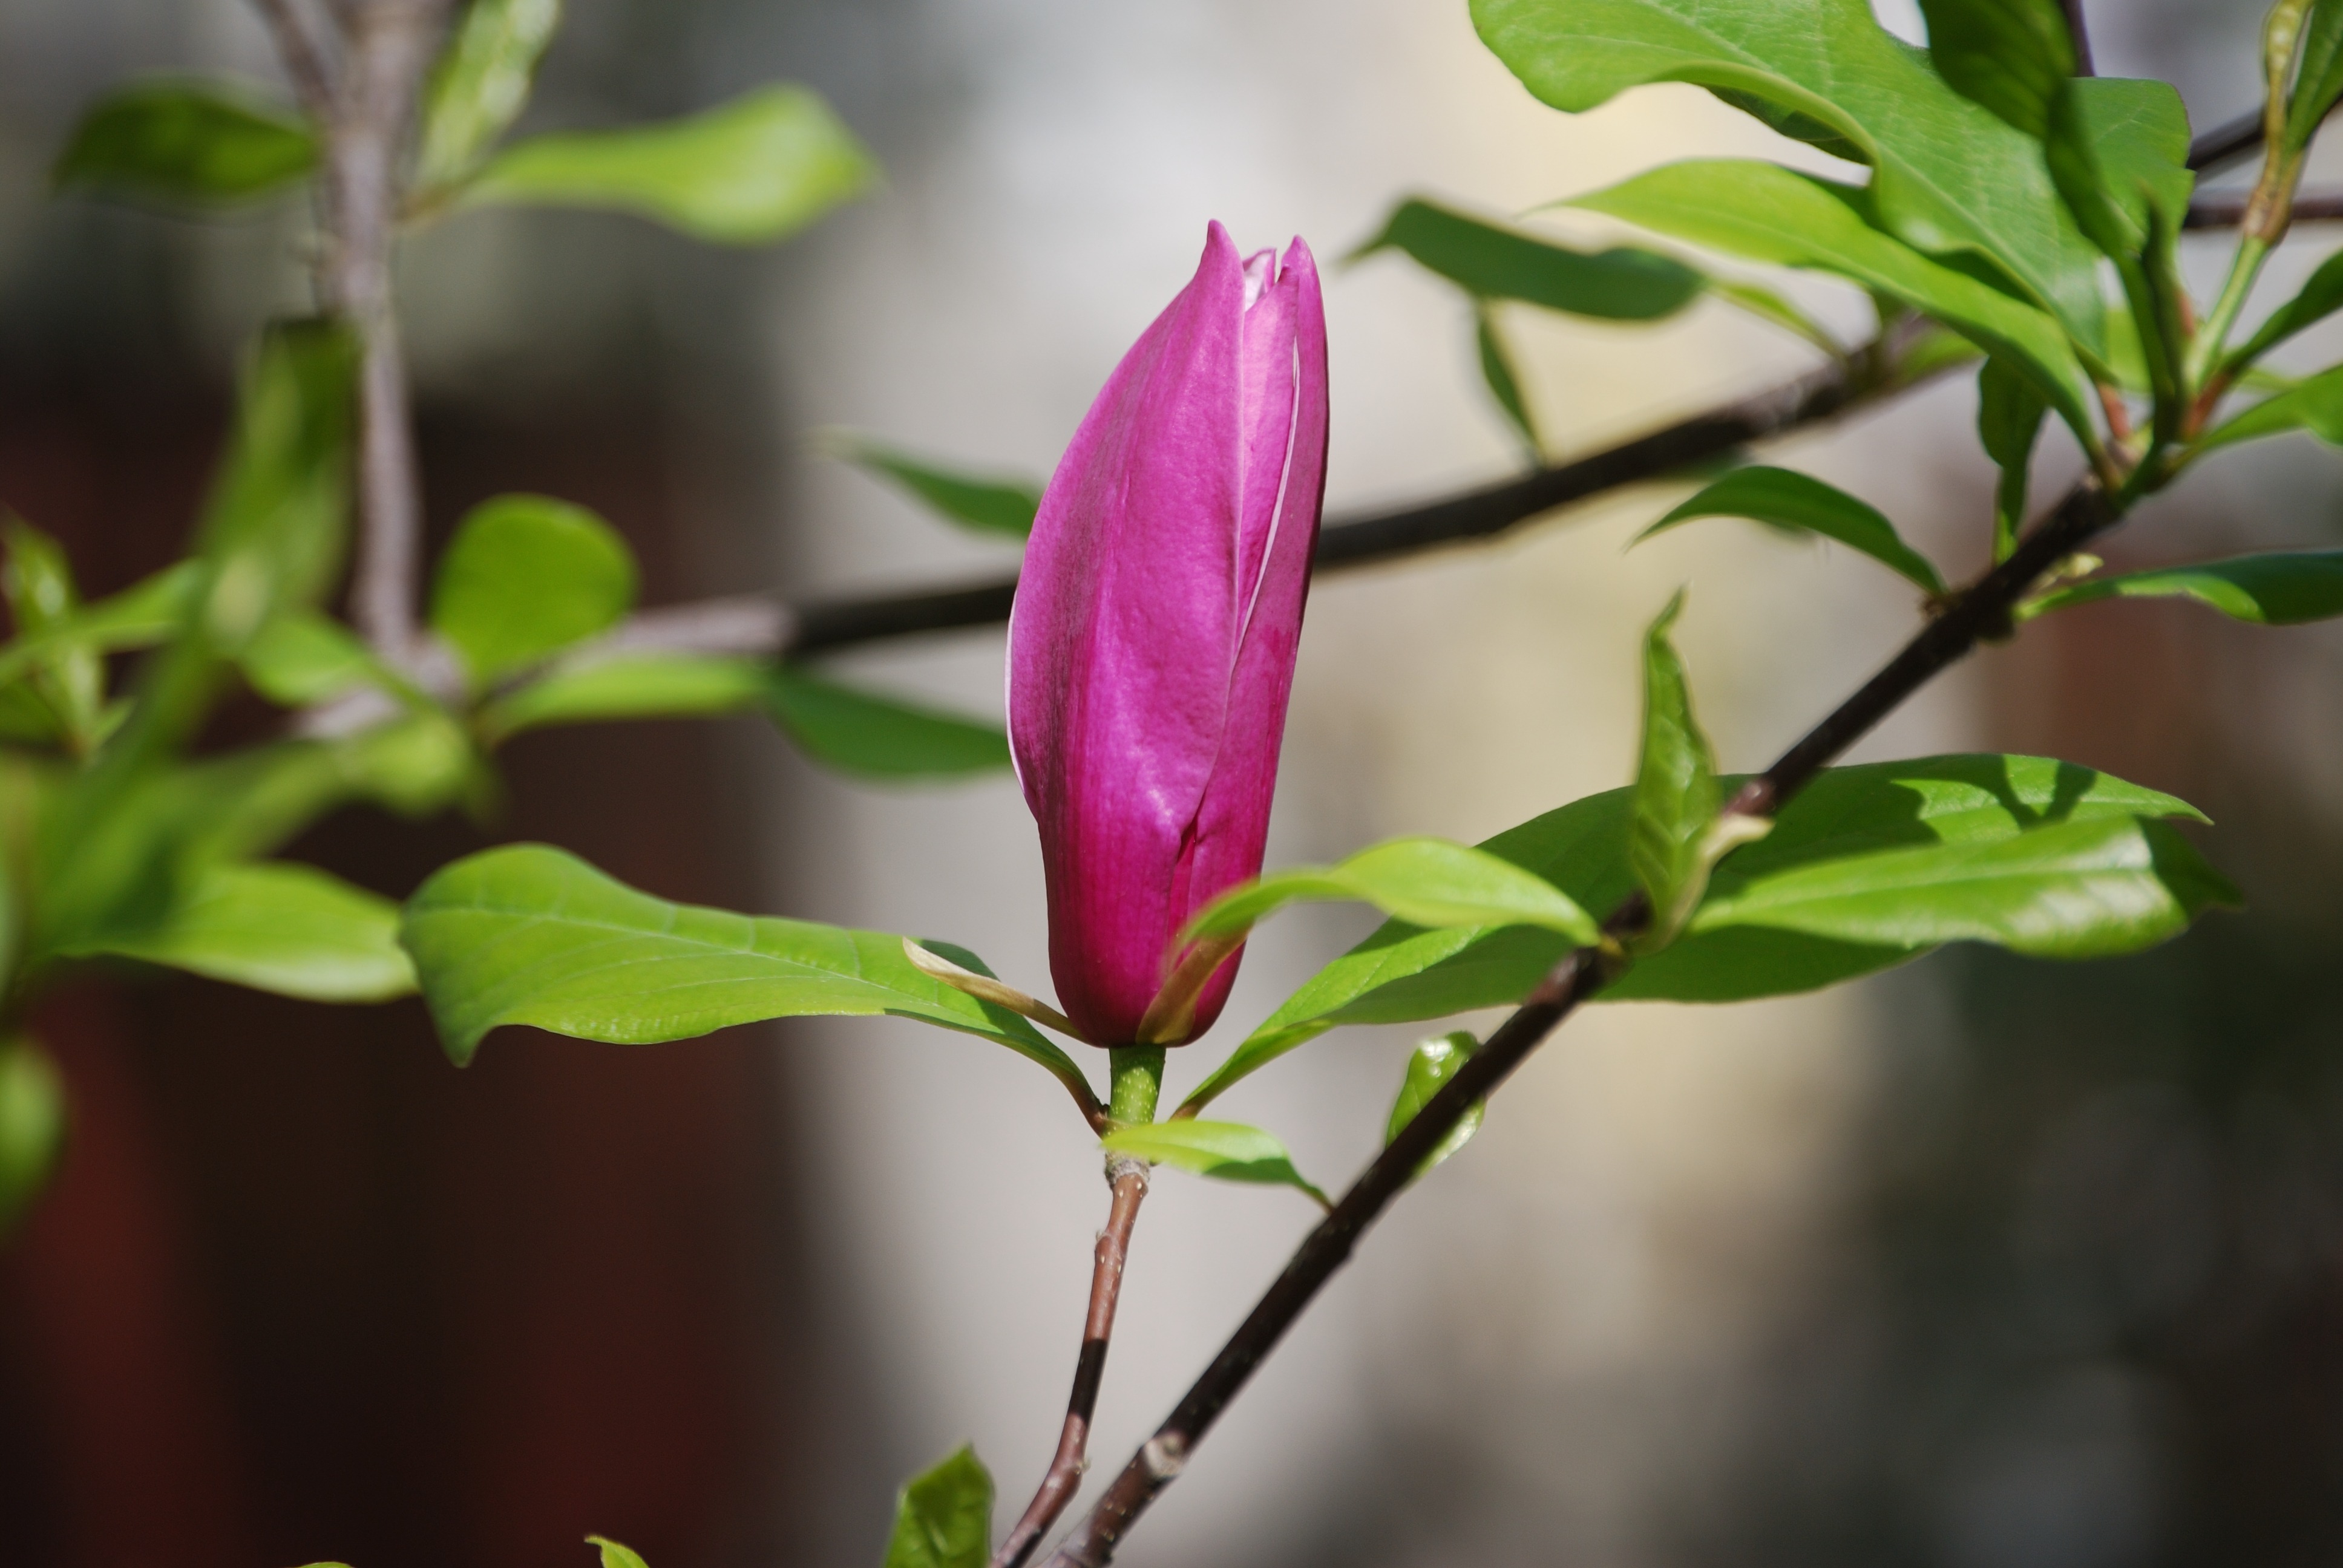
nature, branch, blossom, plant, leaf, flower, petal, bush, spring, botany, flora, wildflower, magnolia, bud, macro photography, flowering plant, tulip tree, plant stem, land plant